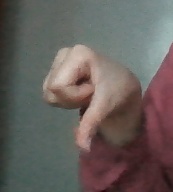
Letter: waw